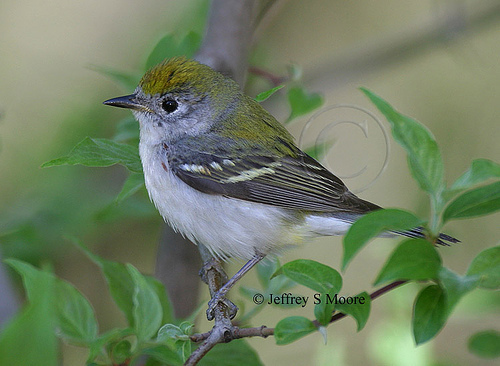
a light grey bird with a yellow crown and nape, dark grey wings with white wingbars.
a small light gray bird with dark gray wings, dark rectrices, and green crown and nape.
a small bird with a grey belly and green and black markings on the feathers.
this small bird has a yellow crown and nape with a white belly and white wingbars.
the bird has a straight, flat bill, yellow coloring at the top of the head and back, black wings with two white wingbars and a fluffy belly area.
this bird has wings that are black and yellow and has a yellow crown
this bird has wings that are grey and has a white bellya small bird with a white belly and chest, green crown, and short, black, pointed beak.
this small gray bird has a green crown and back and white wingbars.
this bird is white with black and has a very short beak.
Species: Chestnut Sided Warbler